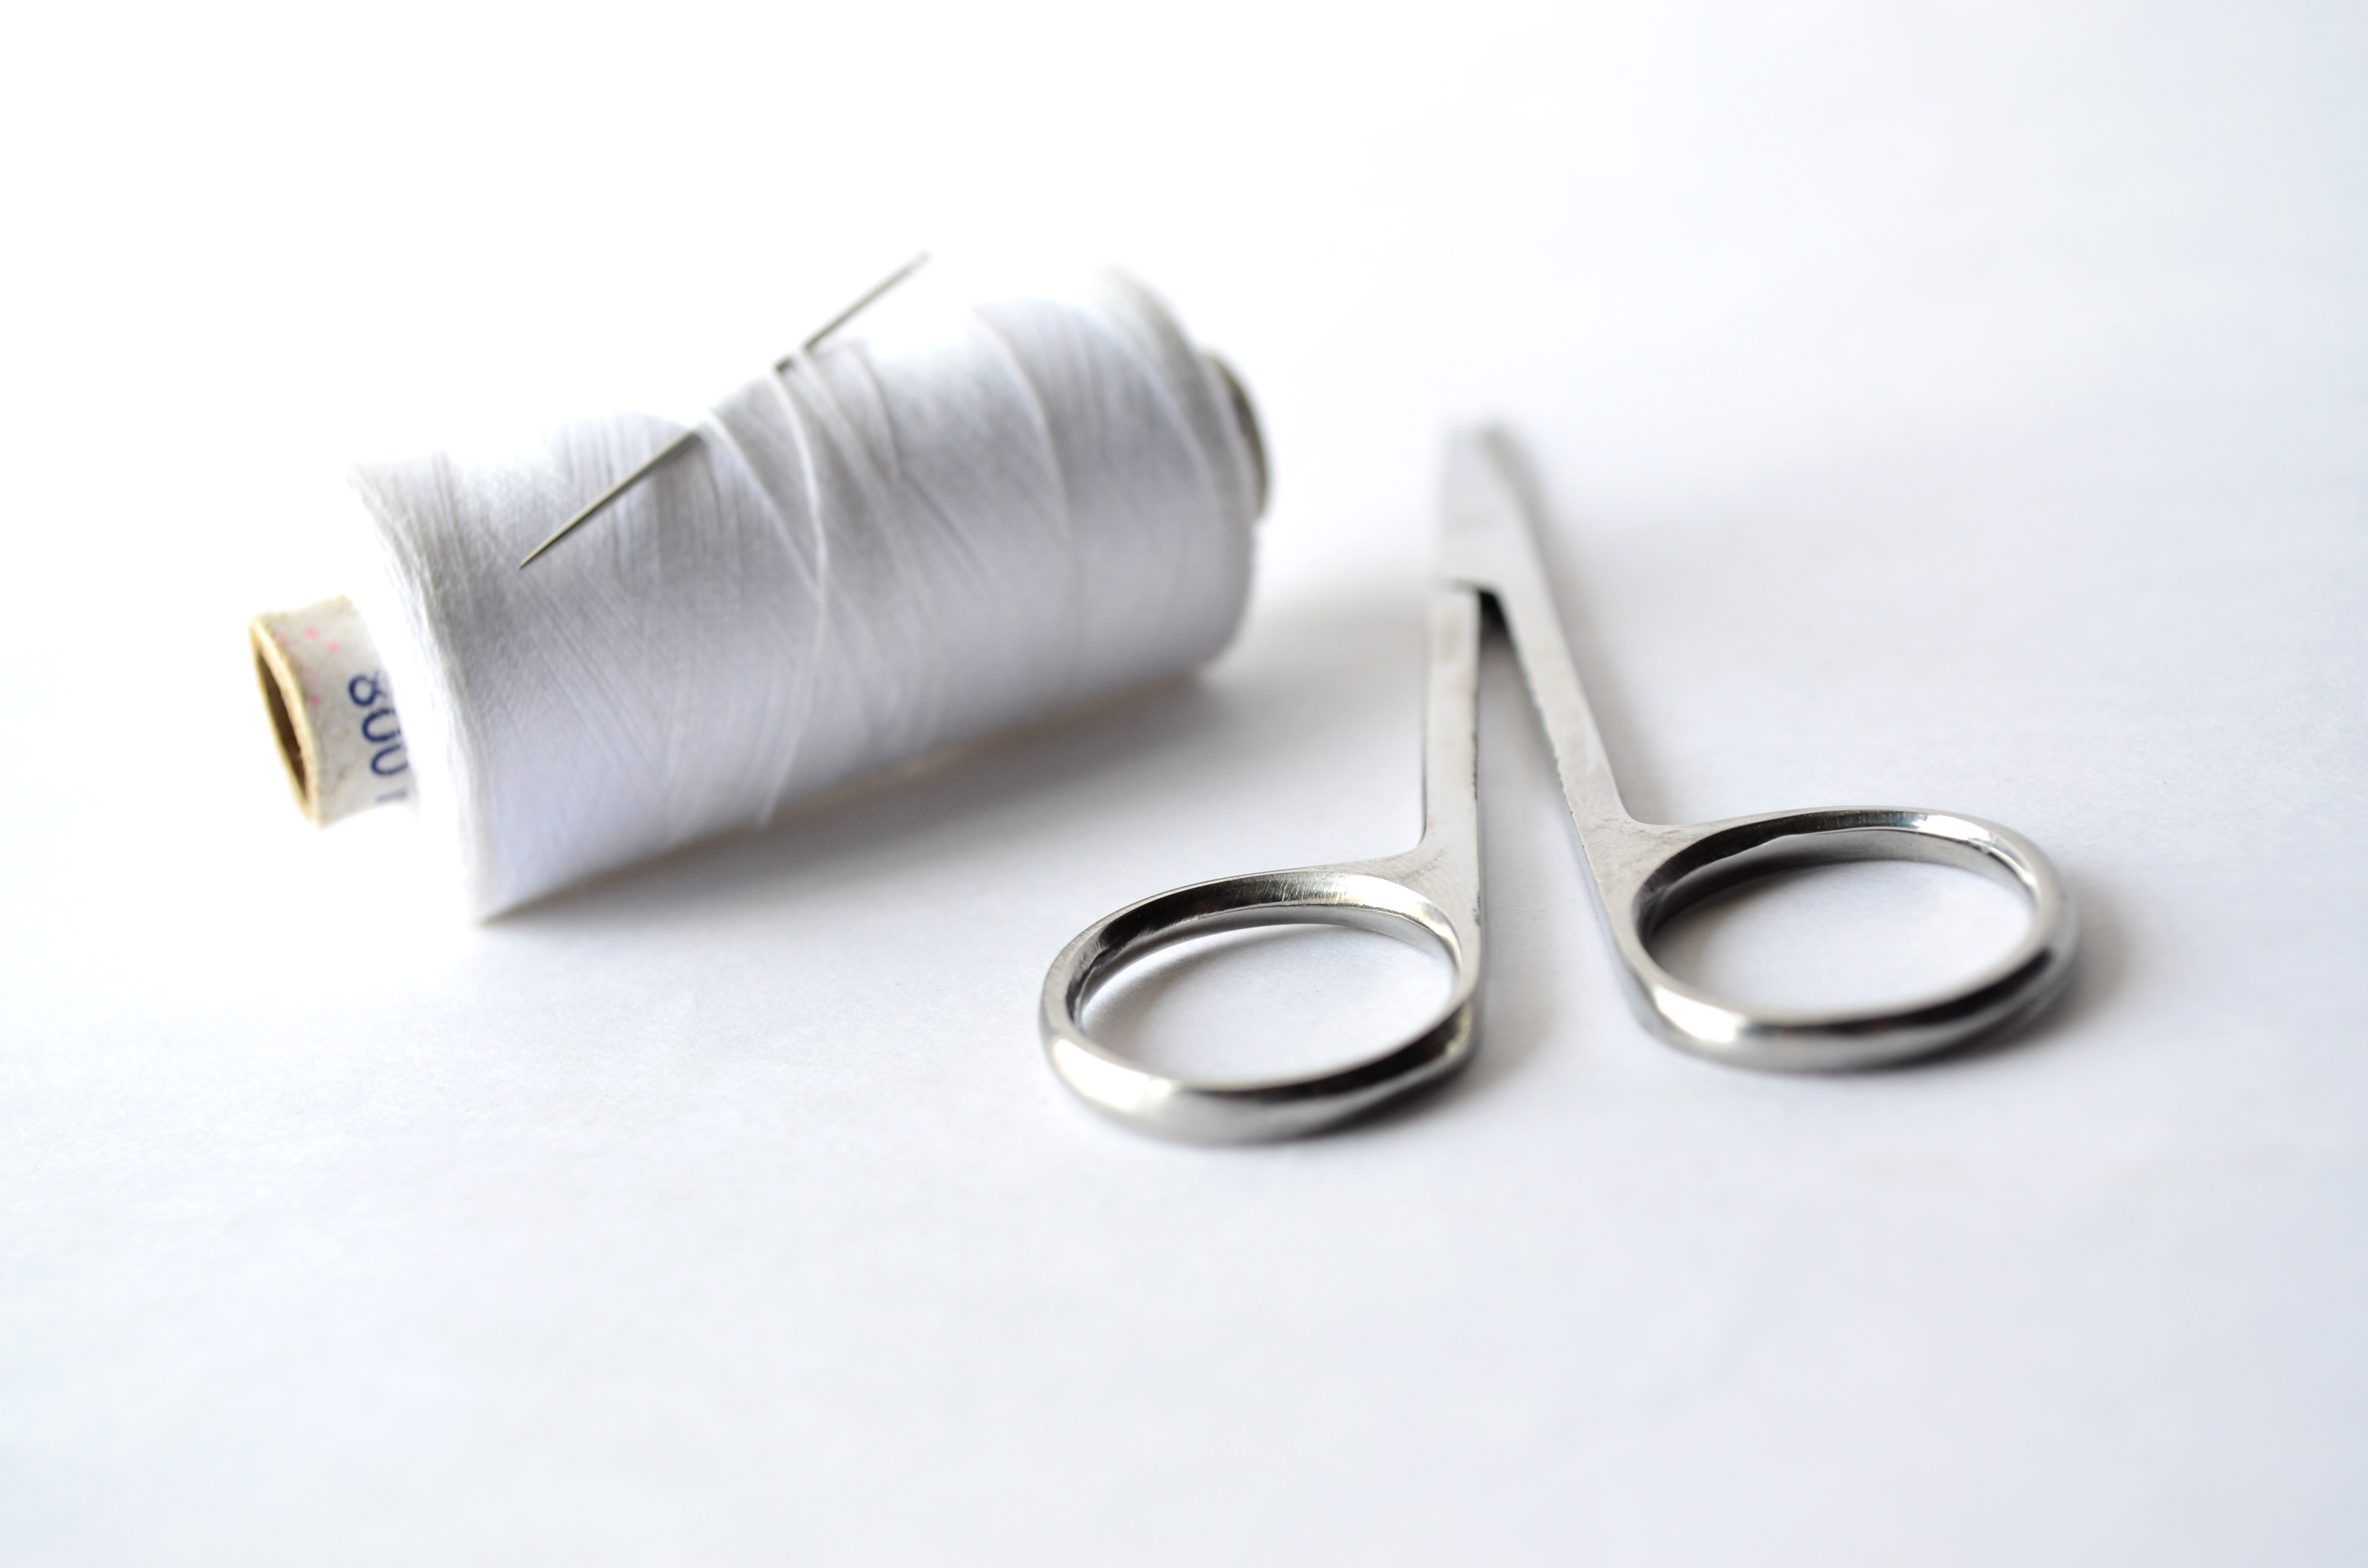
needle, white, metal, craft, lighting, material, sewing, thread, sew, tailor, product, brass, silver, scissors, tailoring